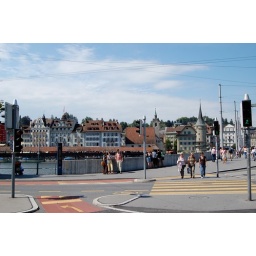
The view near the main road bridge in Lucerne.